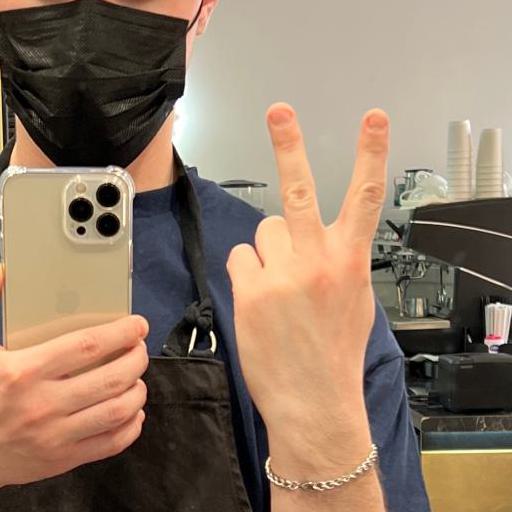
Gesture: peace_inverted